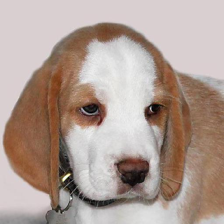
Label: animals